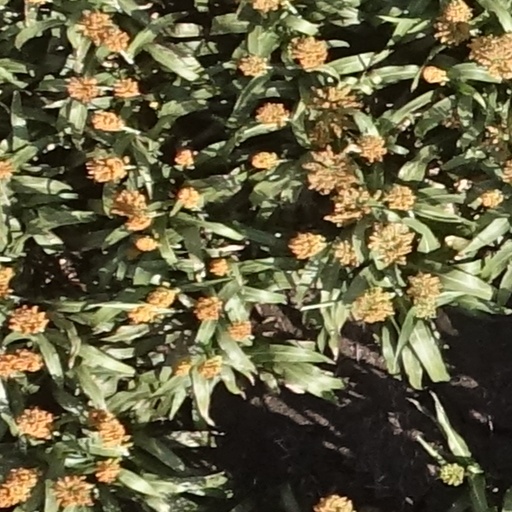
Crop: sorghum